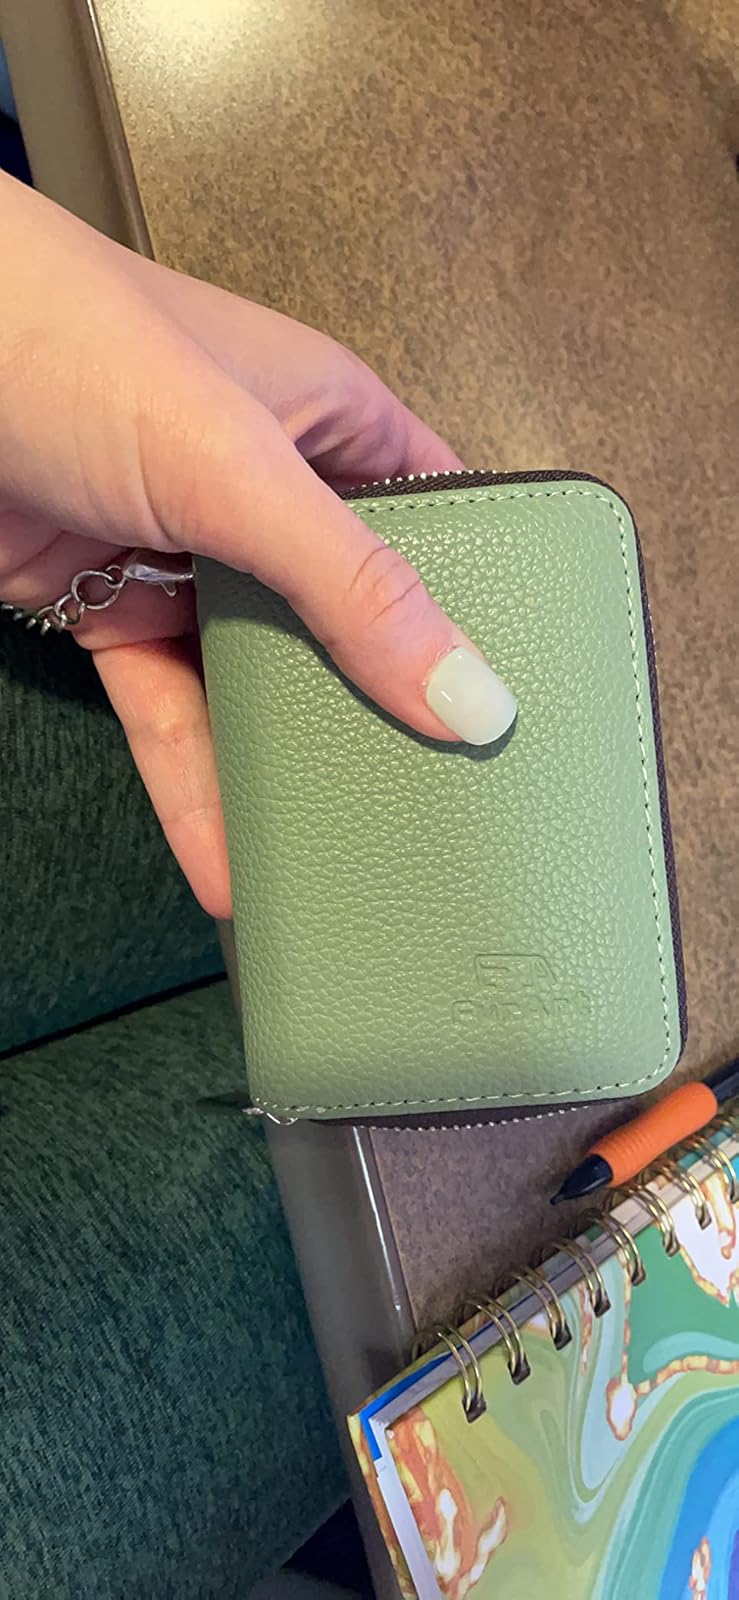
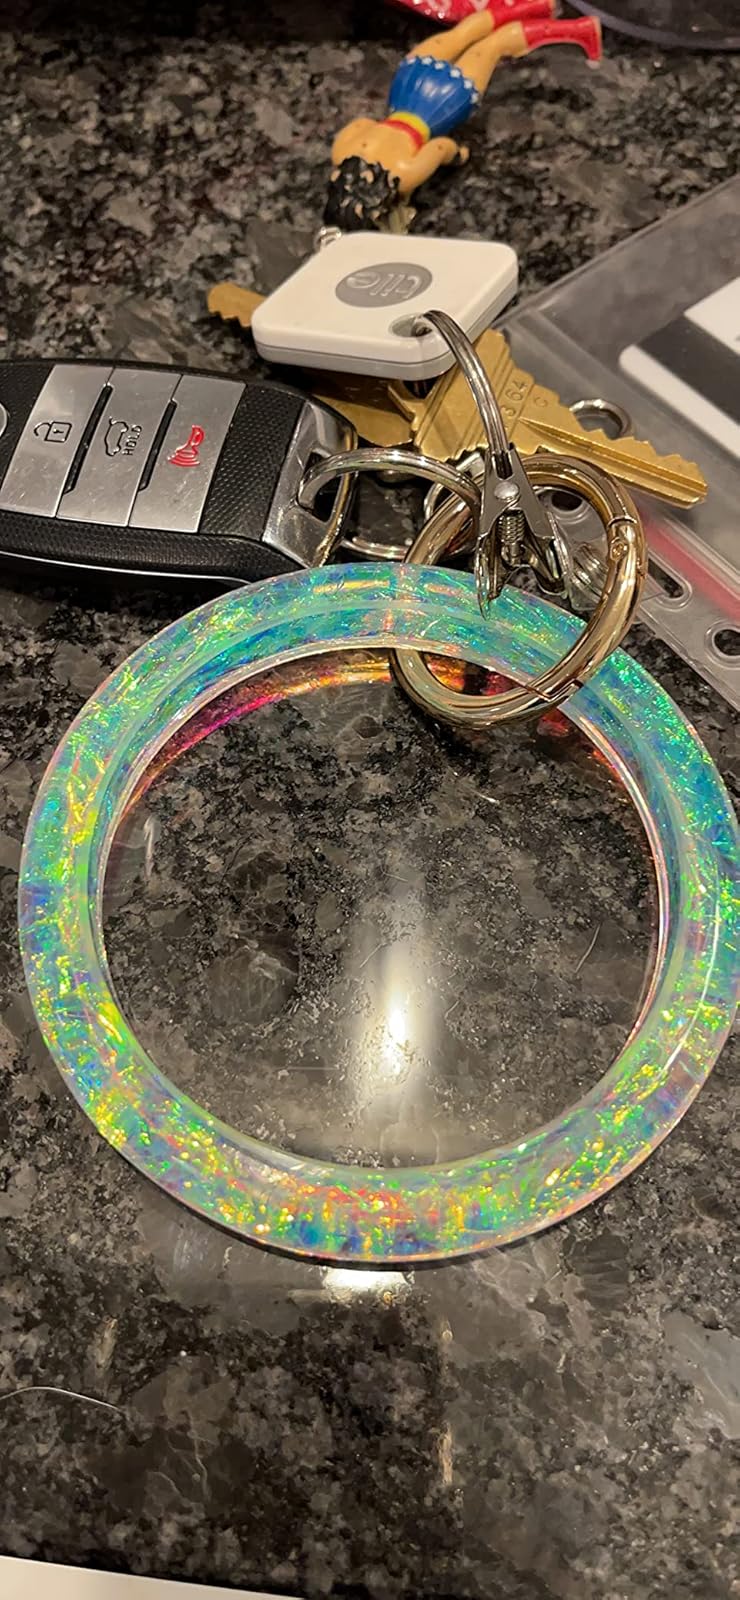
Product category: accessories_keychain
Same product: no